Haldenstein Castle

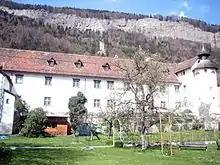
Haldenstein Castle

Haldenstein Castle is a castle in the former municipality of Haldenstein (now part of Chur) of the Canton of Graubünden in Switzerland. It is a Swiss heritage site of national significance.